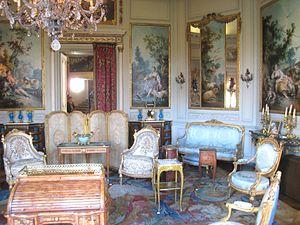
Le musée Nissim-de-Camondo, inauguré en décembre 1936, est situé dans le 8ᵉ arrondissement de Paris, dans l'hôtel Moïse de Camondo, construit par René Sergent entre 1911 et 1914 en bordure du parc Monceau. Il abrite une collection exceptionnelle de mobilier et d'objets d'art du XVIIIᵉ siècle français dans un hôtel particulier préservé dans l'état où il était habité au début du XXᵉ siècle.
Jean-Baptiste Huet est un peintre français, né à Paris le 15 octobre 1745 et mort dans la même ville le 27 août 1811.